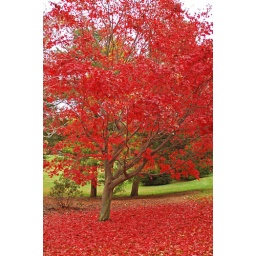
Red tree surrounded by leaves on ground